Jacqueline Thome-Patenôtre

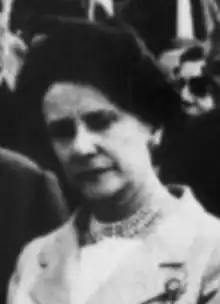
Jacqueline Thome-Patenôtre, from a 1966 publication of the US Department of State

Jacqueline Thome-Patenôtre (February 3, 1906 – June 2, 1995) was a French politician. She served as a member of the National Assembly from 1958 to 1973, representing first Seine-et-Oise and later Yvelines.